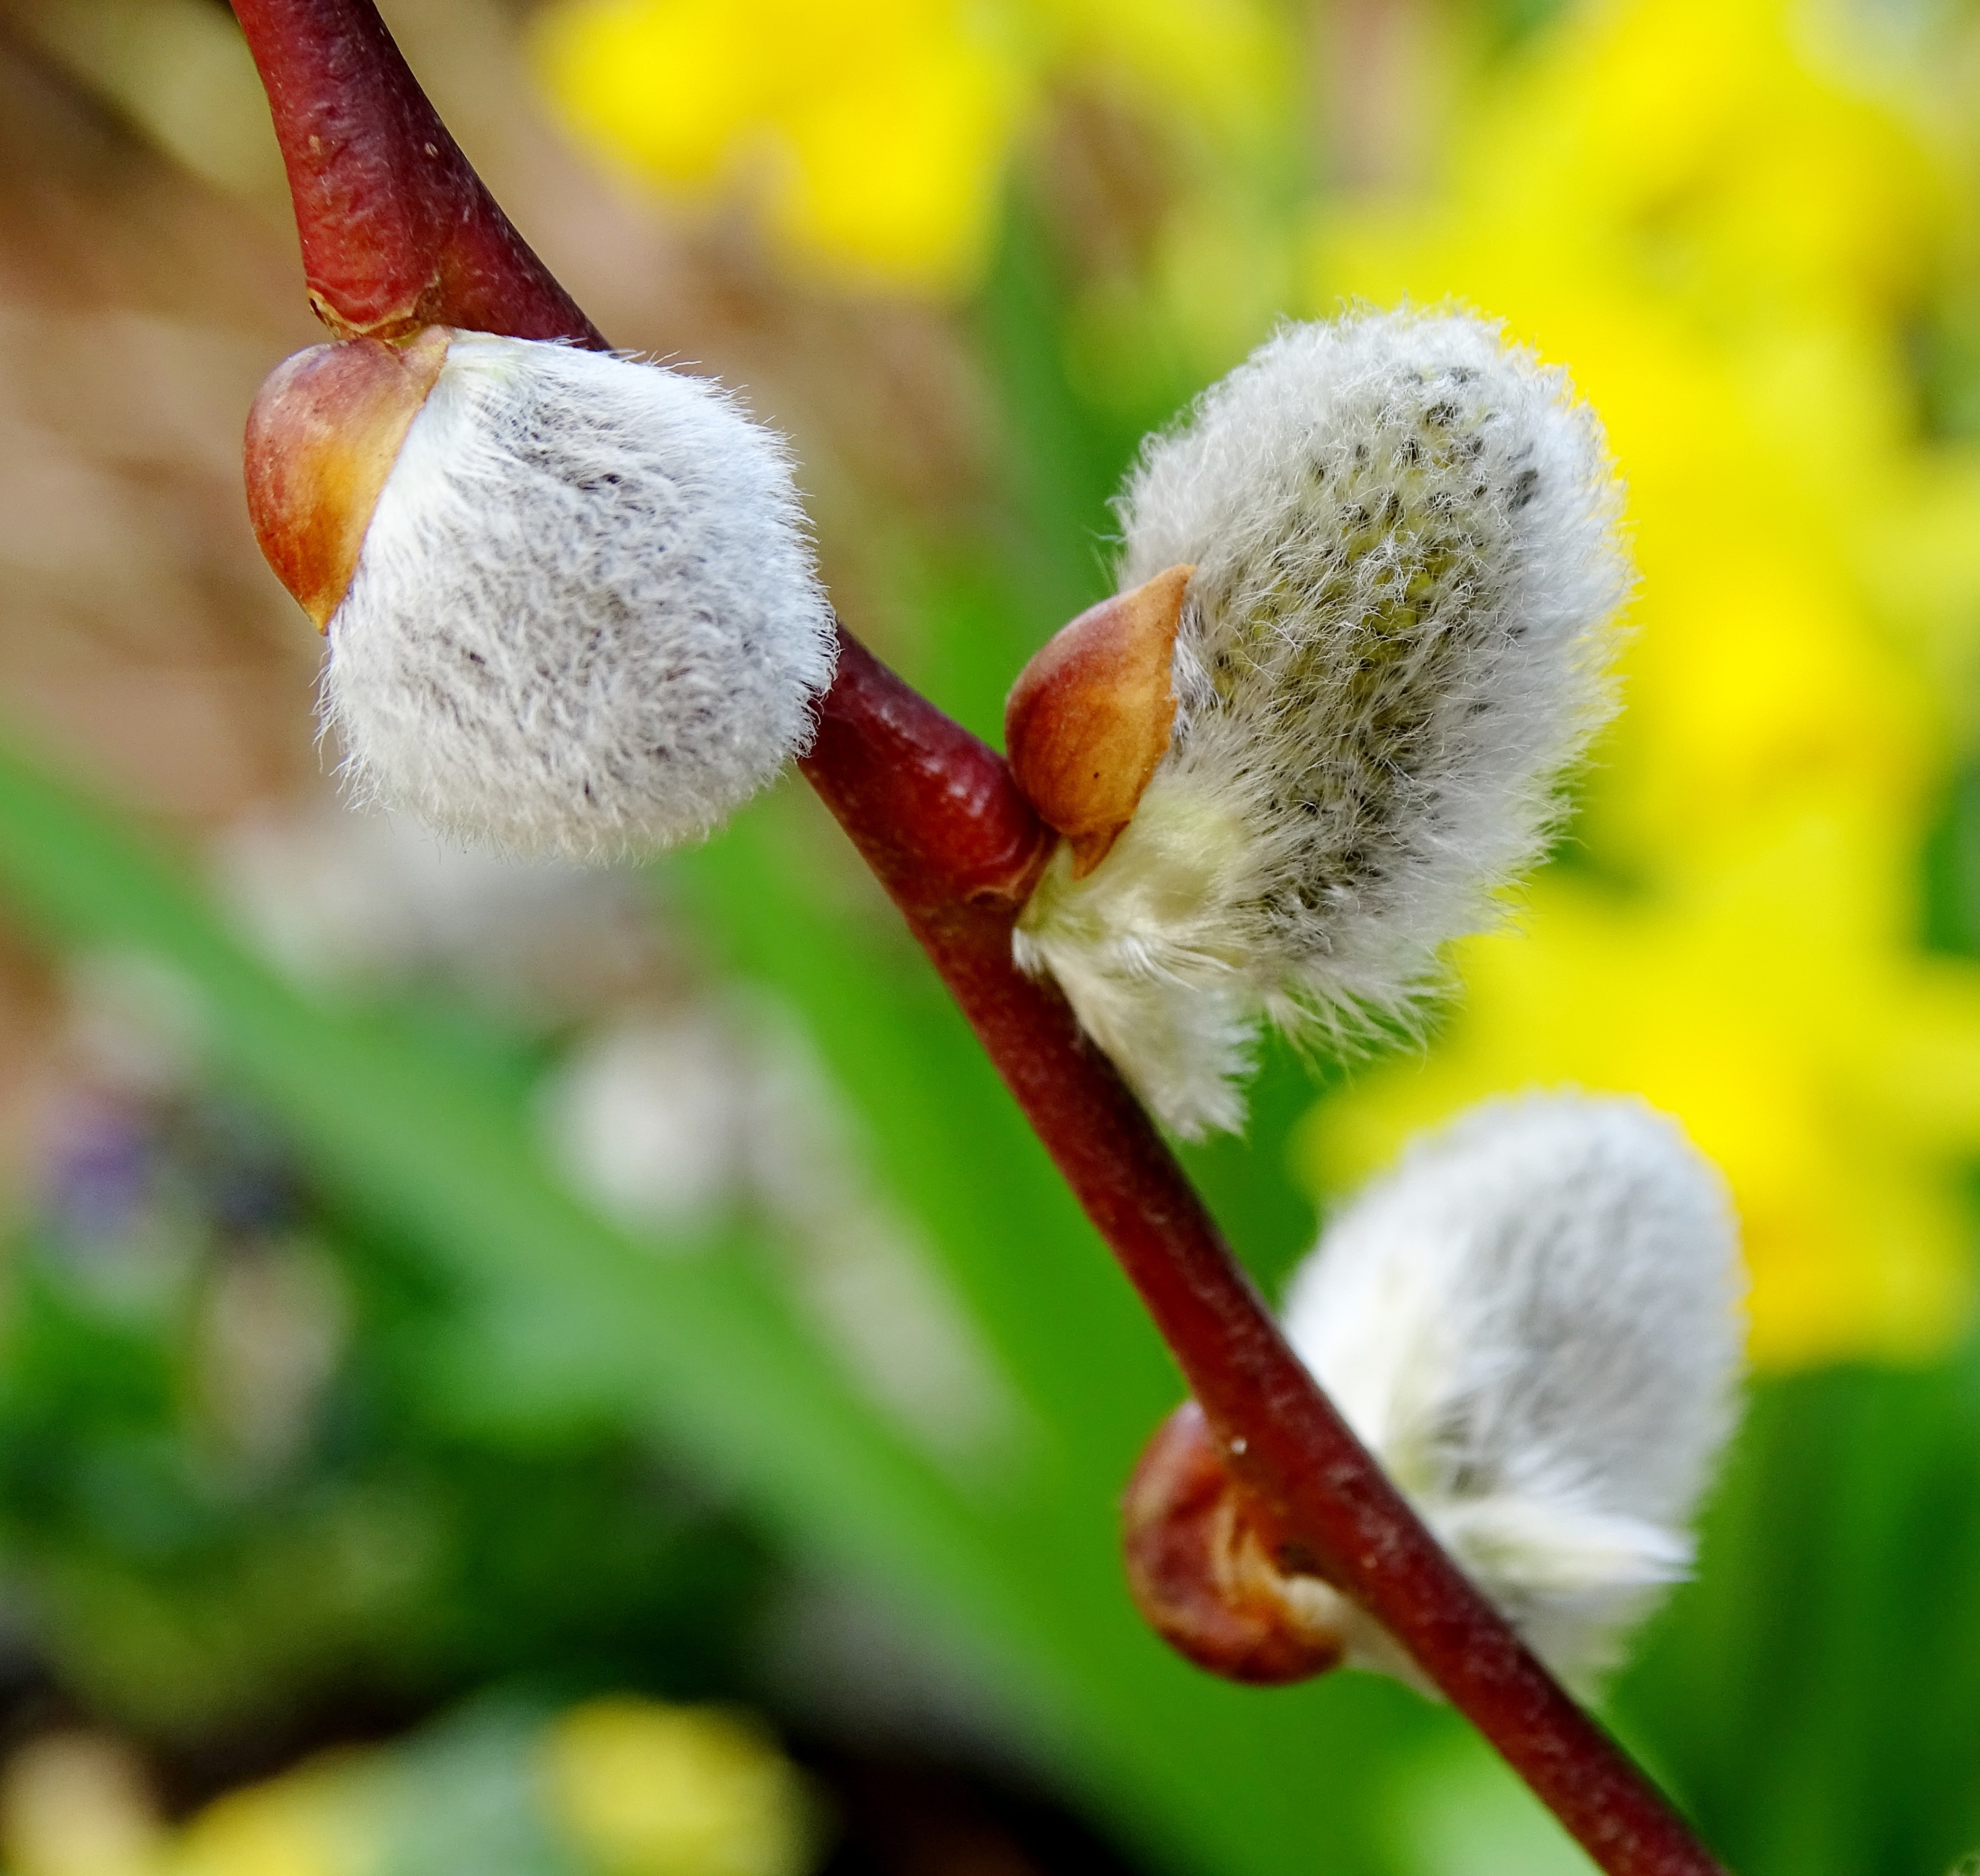
nature, branch, blossom, plant, photography, leaf, flower, petal, bloom, decoration, pollen, spring, fluffy, kitten, produce, pasture, botany, close, flora, fauna, wildflower, close up, hairy, bud, macro photography, inflorescence, flowering plant, grazing greenhouse, pussy willow, plant stem, land plant, blossom kitten